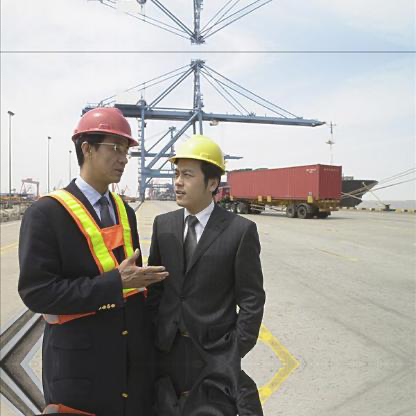
Objects in the image:
label: helmet
label: helmet